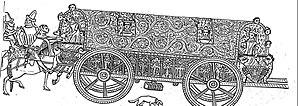
L'itinérance de la cour désigne le phénomène par lequel le centre politique d'un royaume n'est pas fixé de façon permanente, mais accompagne le souverain dans ses déplacements.